Ménil-Hubert-sur-Orne

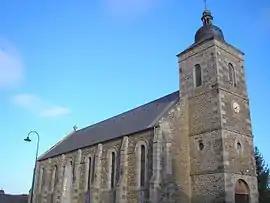
The church in Ménil-Hubert-sur-Orne

Ménil-Hubert-sur-Orne (literally "Ménil-Hubert on Orne") is a commune in the Orne department in north-western France.